Robbie Keane

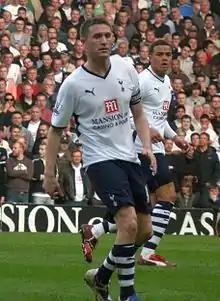
Keane playing against Chelsea on 21 March 2009 at White Hart Lane

Keane rejoined Tottenham on 2 February 2009, signing for a basic fee of £12 million, potentially rising to £16 million with add-ons. The deal meant that the cumulative transfer fees paid for Keane over his career amounted to around £75 million.